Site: brandenburg
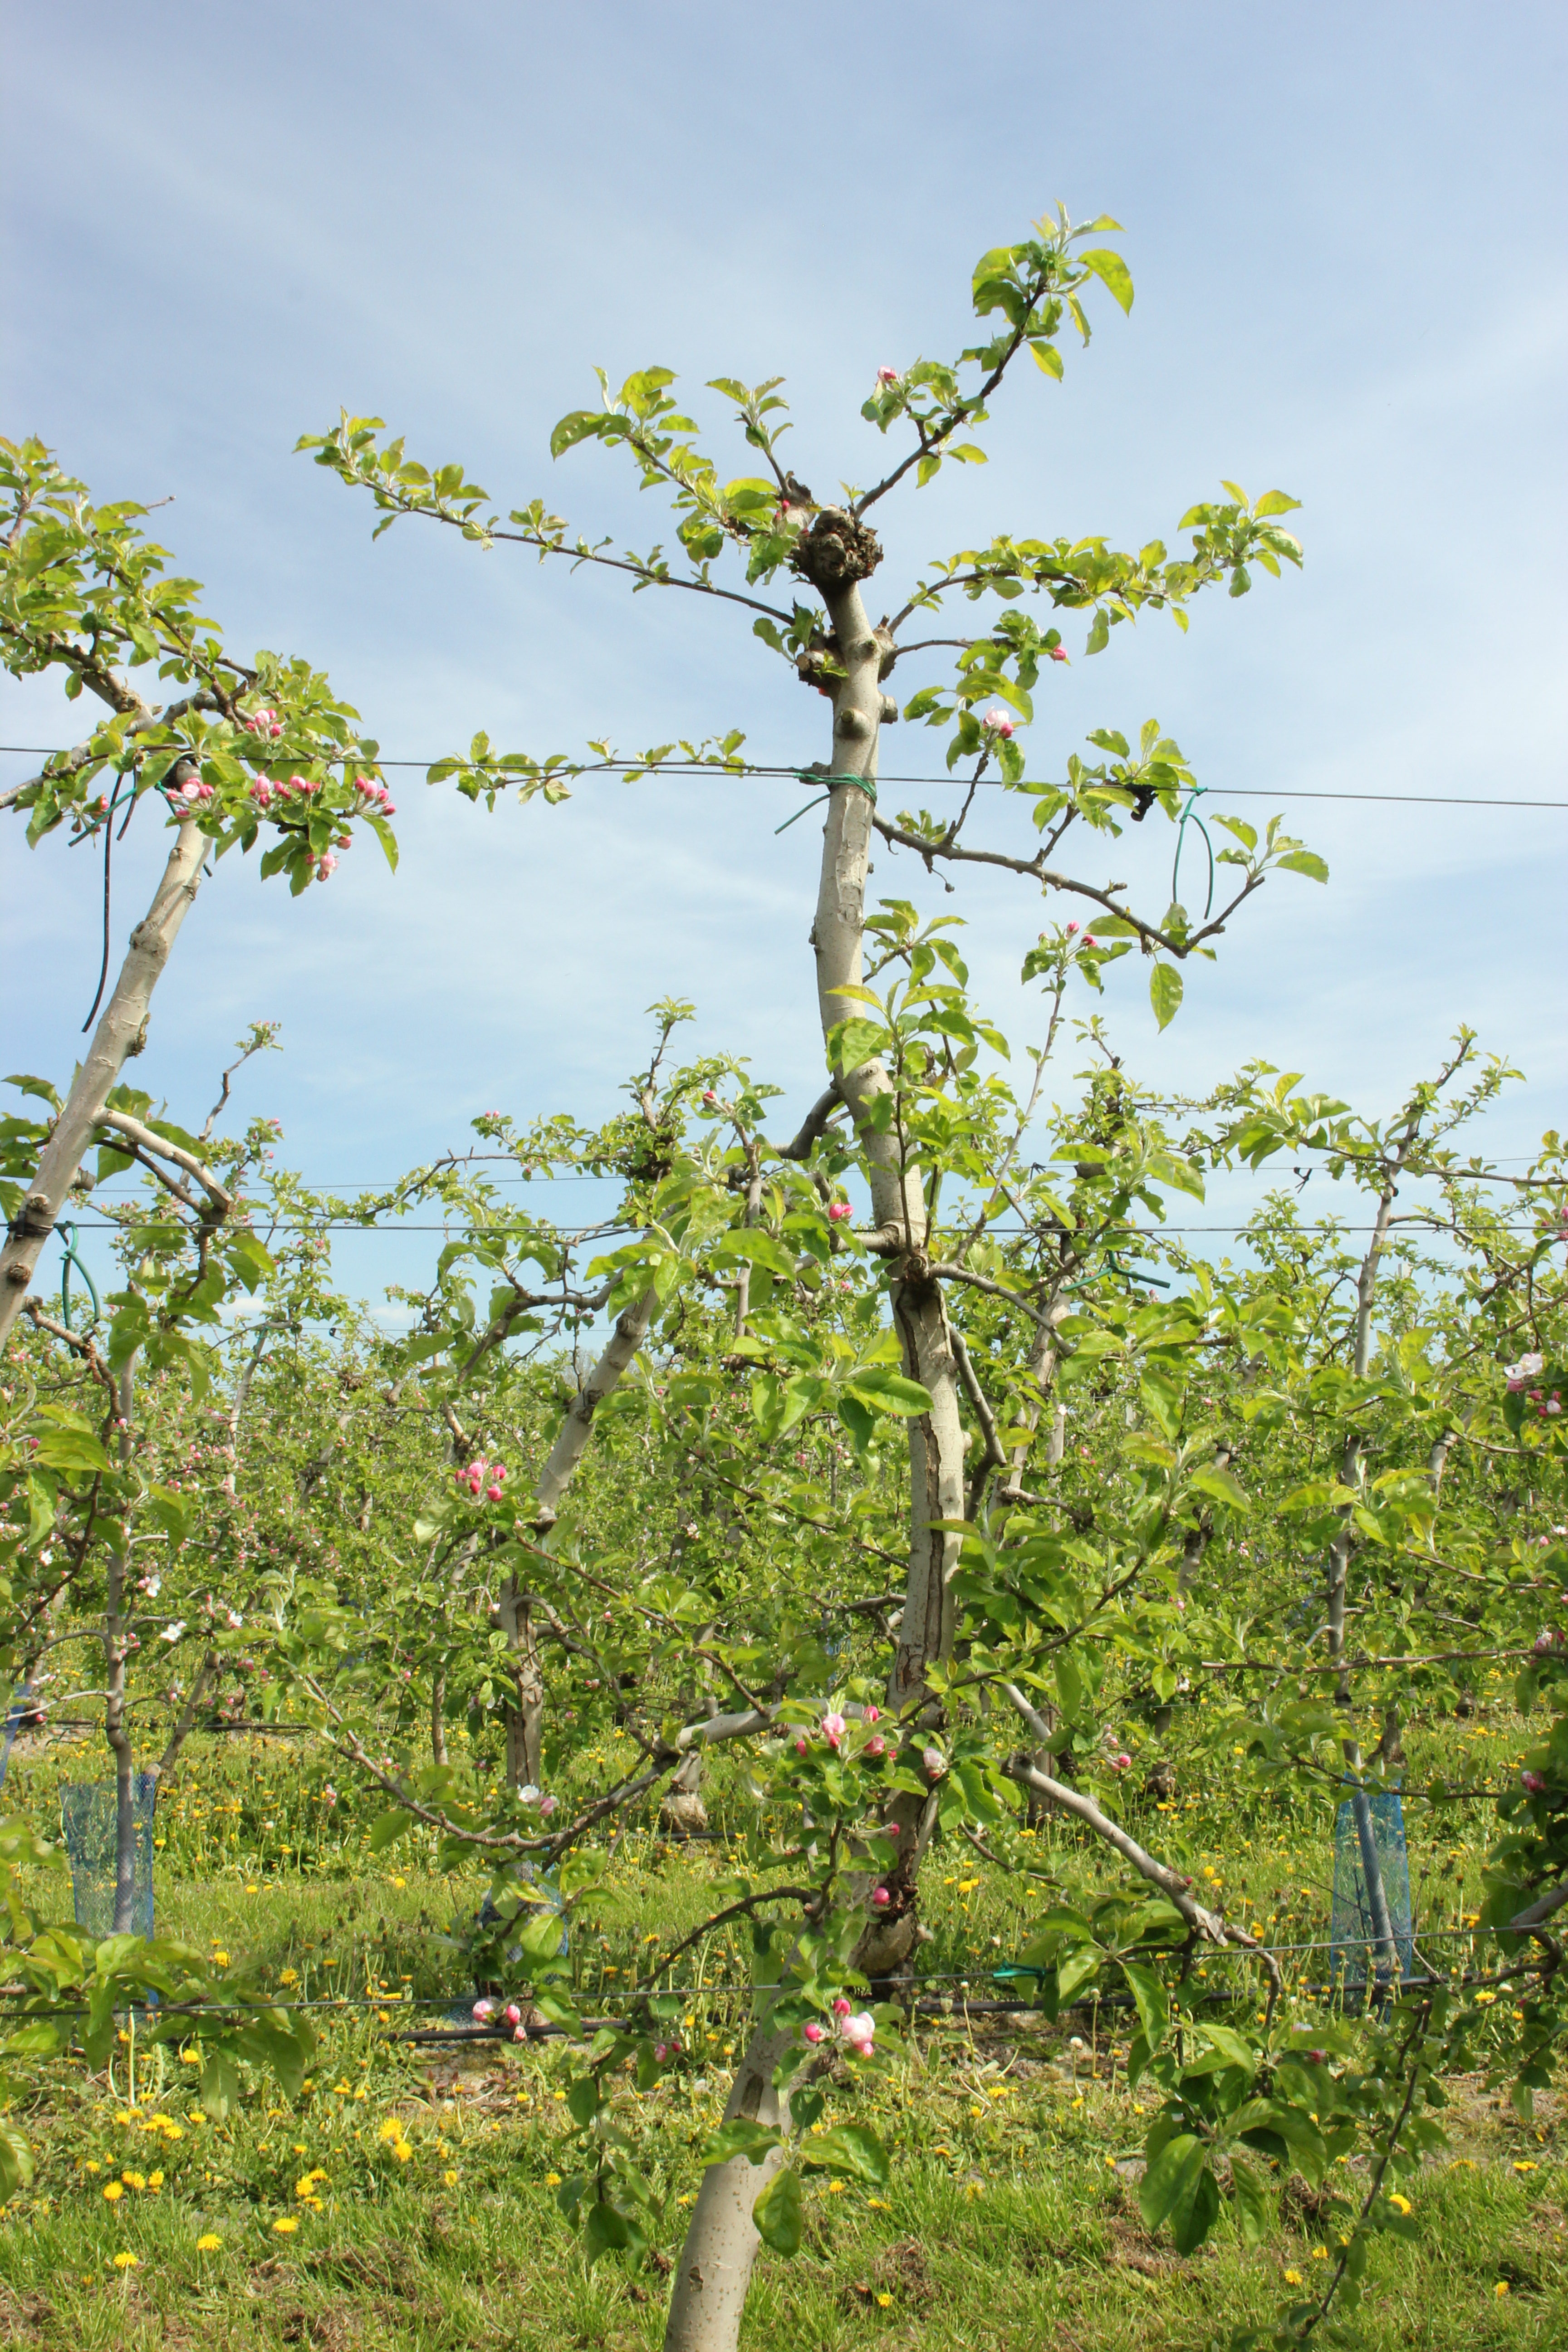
Growth stage (BBCH 60): Flowering